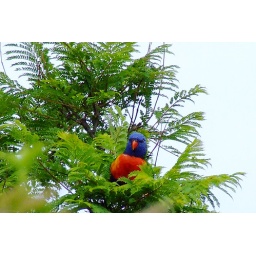
rainbow lorikeet bird in tree